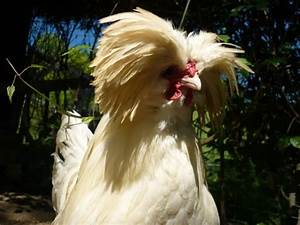
Label: gallina